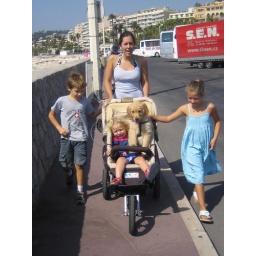
On the way to the beach. Every single person we walked by laughed at the dog in the stroller.